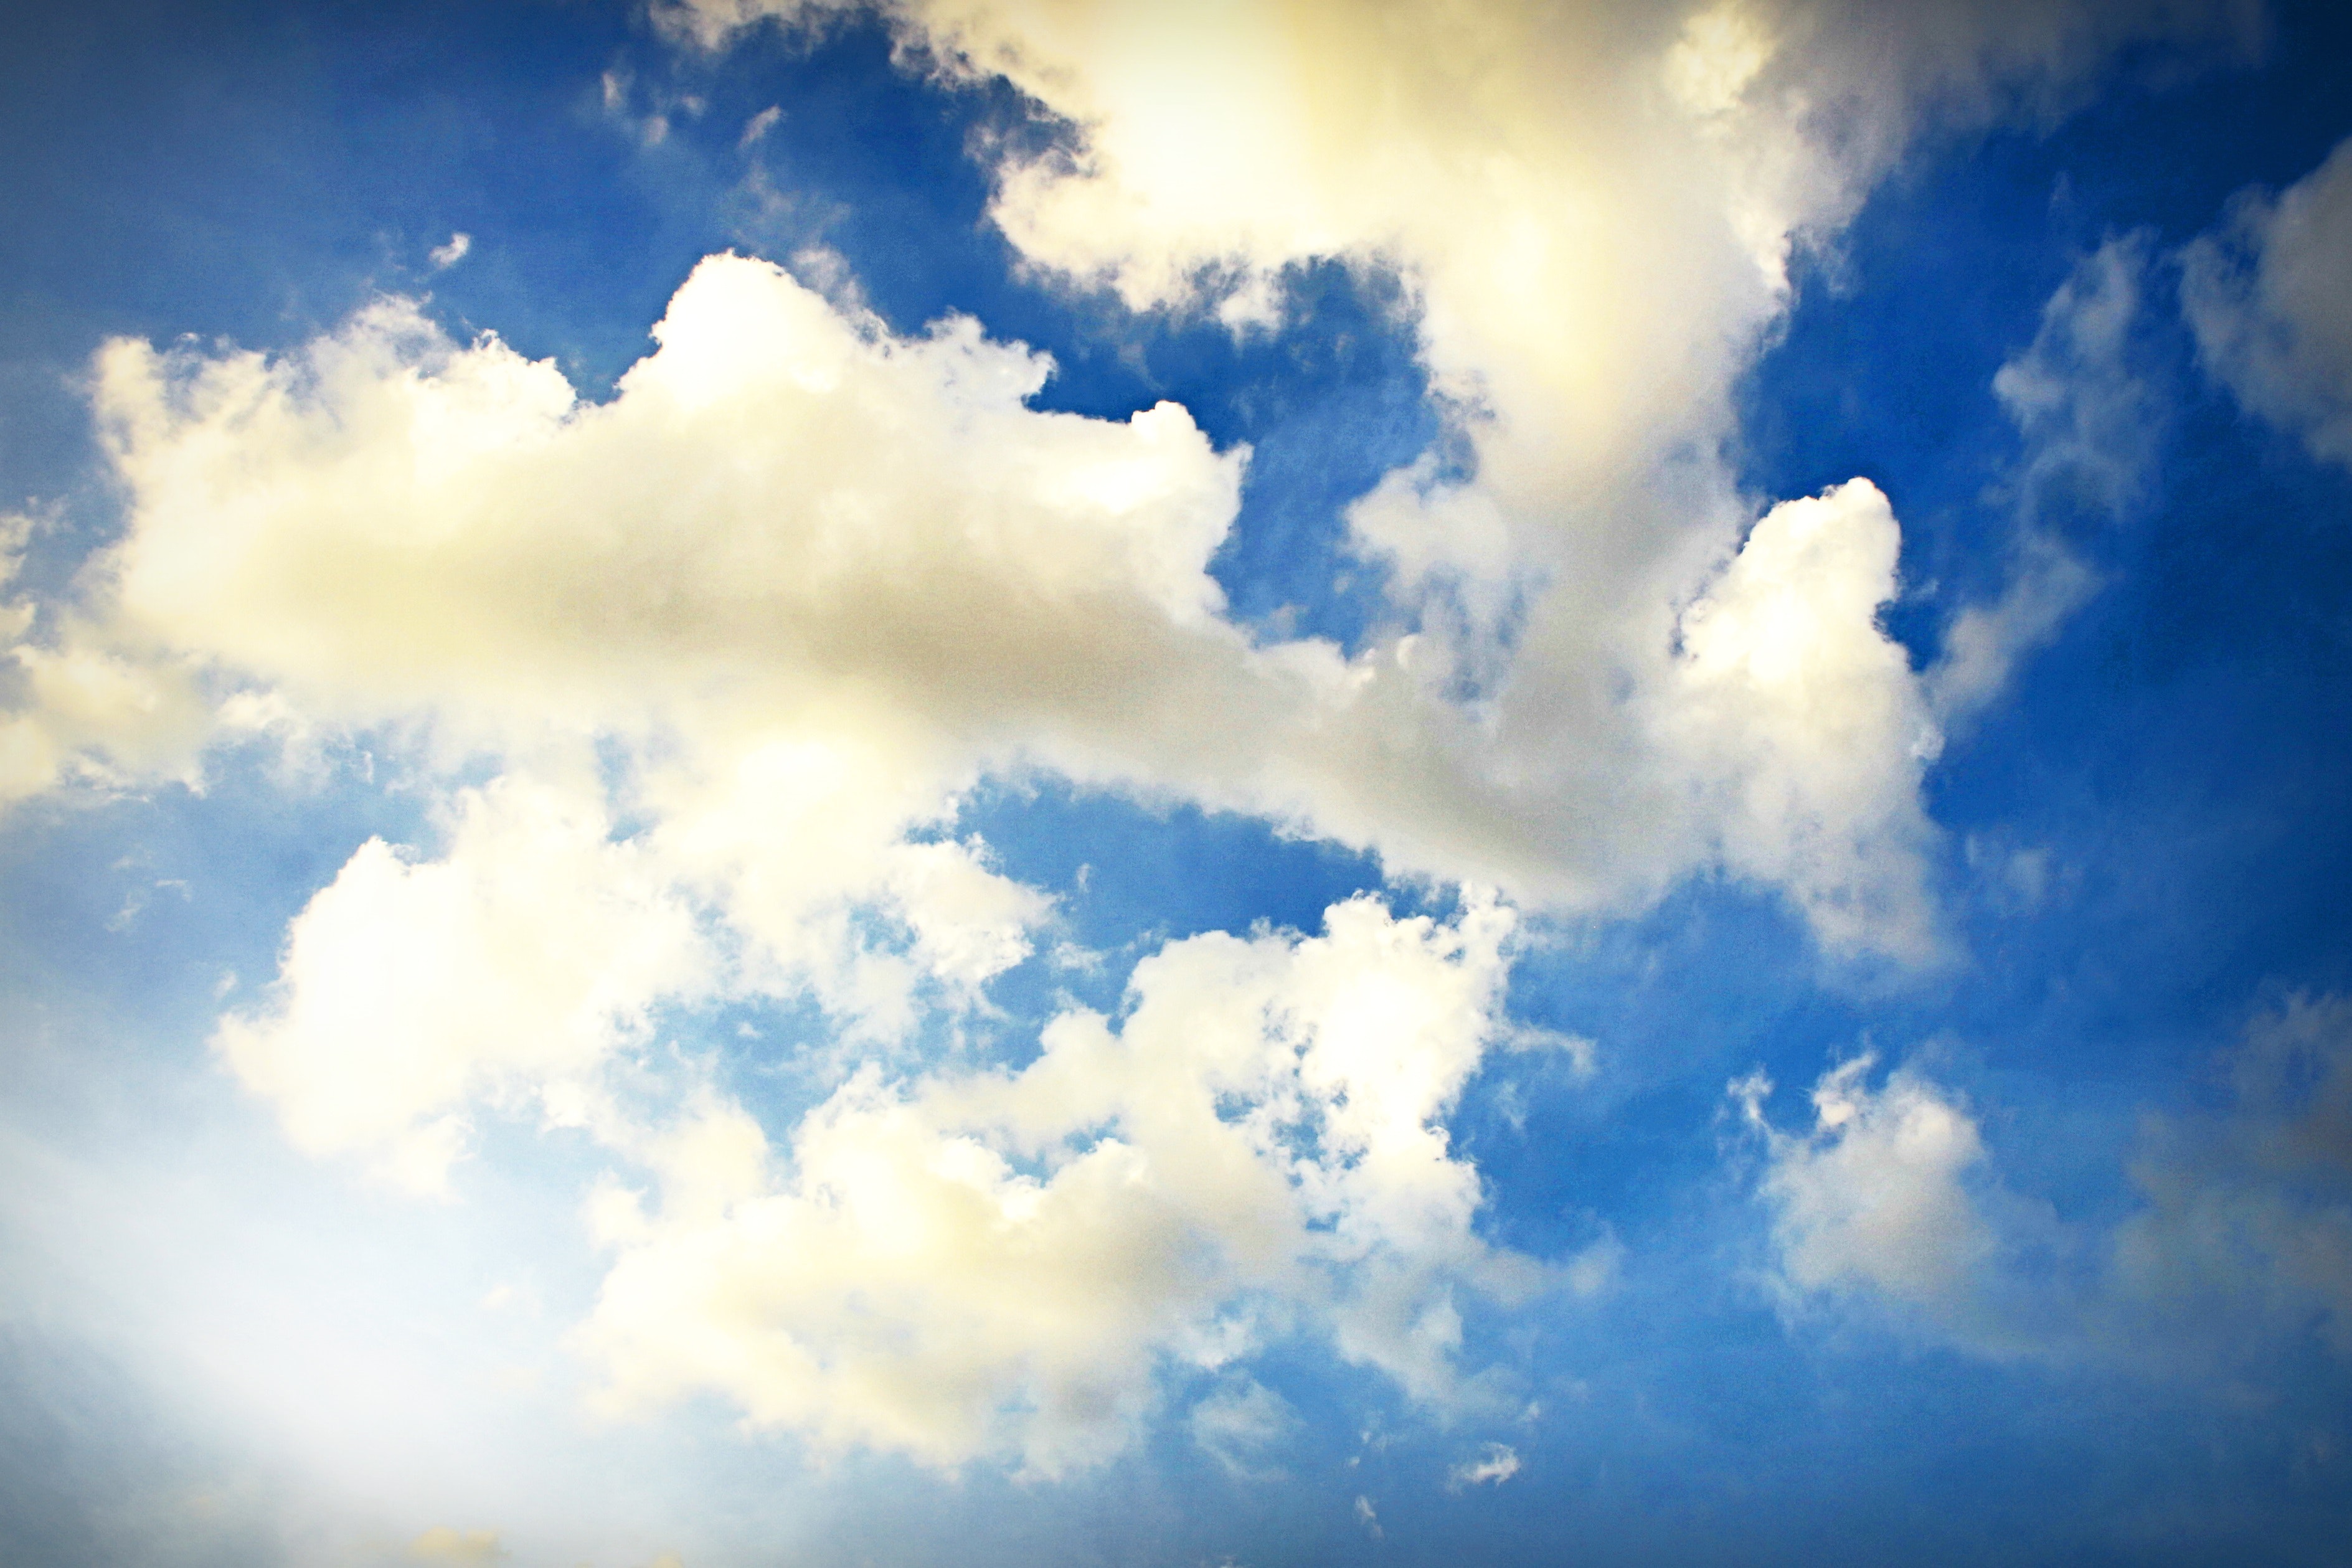
sky, cloud, daytime, blue, cumulus, atmosphere, light, atmospheric phenomenon, meteorological phenomenon, sunlight, azure, calm, horizon